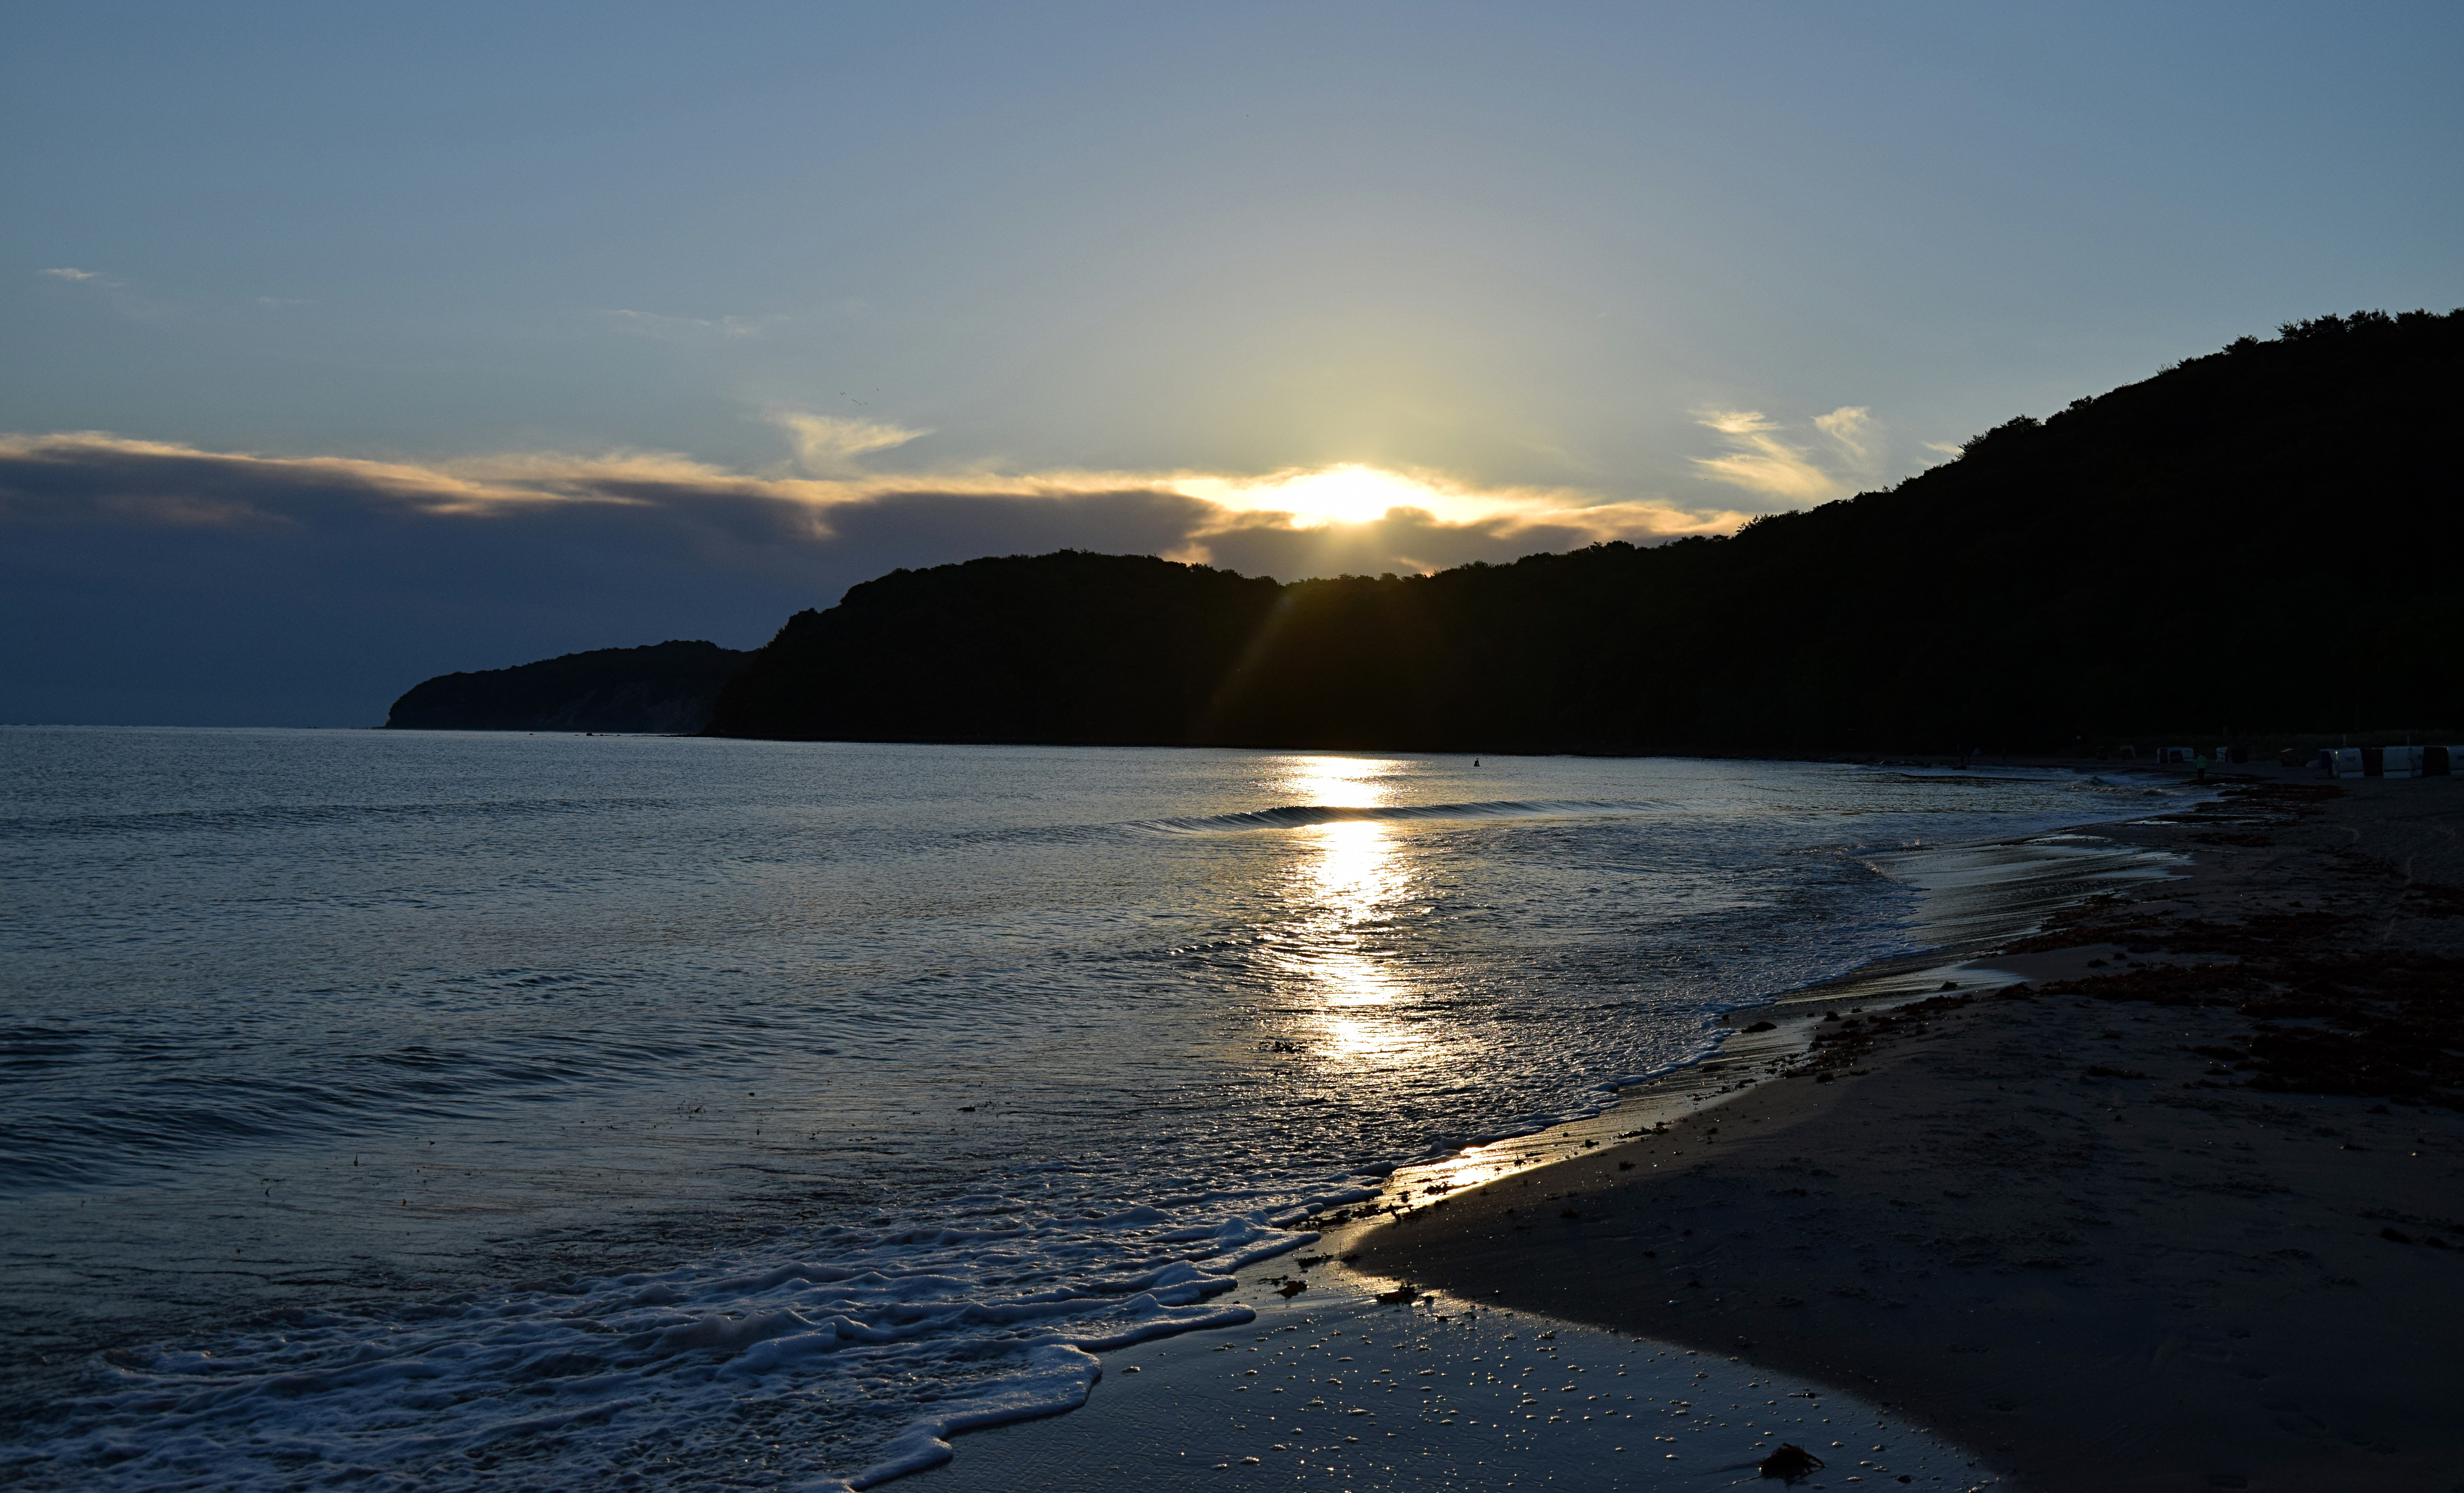
beach, sea, coast, water, ocean, horizon, mountain, cloud, sun, sunrise, sunset, sunlight, morning, shore, wave, lake, wet, dawn, dusk, evening, reflection, bay, reservoir, body of water, loch, mirroring, baltic sea, atmospheric phenomenon